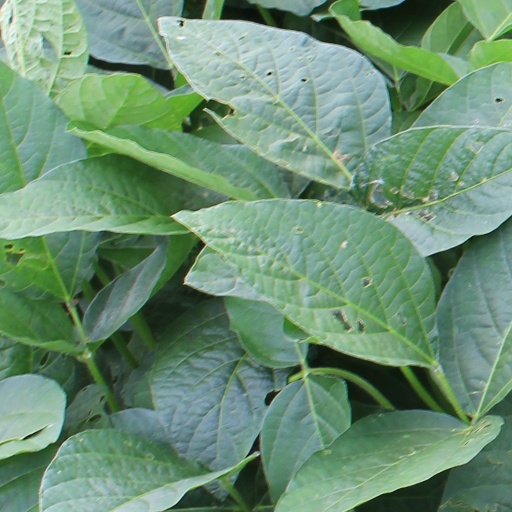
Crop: soybean